Grete Herball

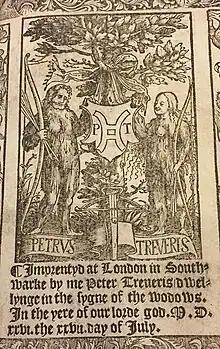
Peter Treveris's personal device of a wild man and wild woman, Grete Herball, 1526

The Grete Herball (The Great Herbal) is an Early Modern encyclopedia and the first illustrated herbal produced in English. It is preceded by Richard Banckes's unillustrated "Herball" (1525), which was the first printed English herbal ever produced. The "Grete Herball" is a single volume compendium which details the medicinal properties (or virtues) of plants and some non-botanical items according to the system of humoralism. Confirmed editions were printed between 1526 and 1561, with many still in existence today. Its full title is """"